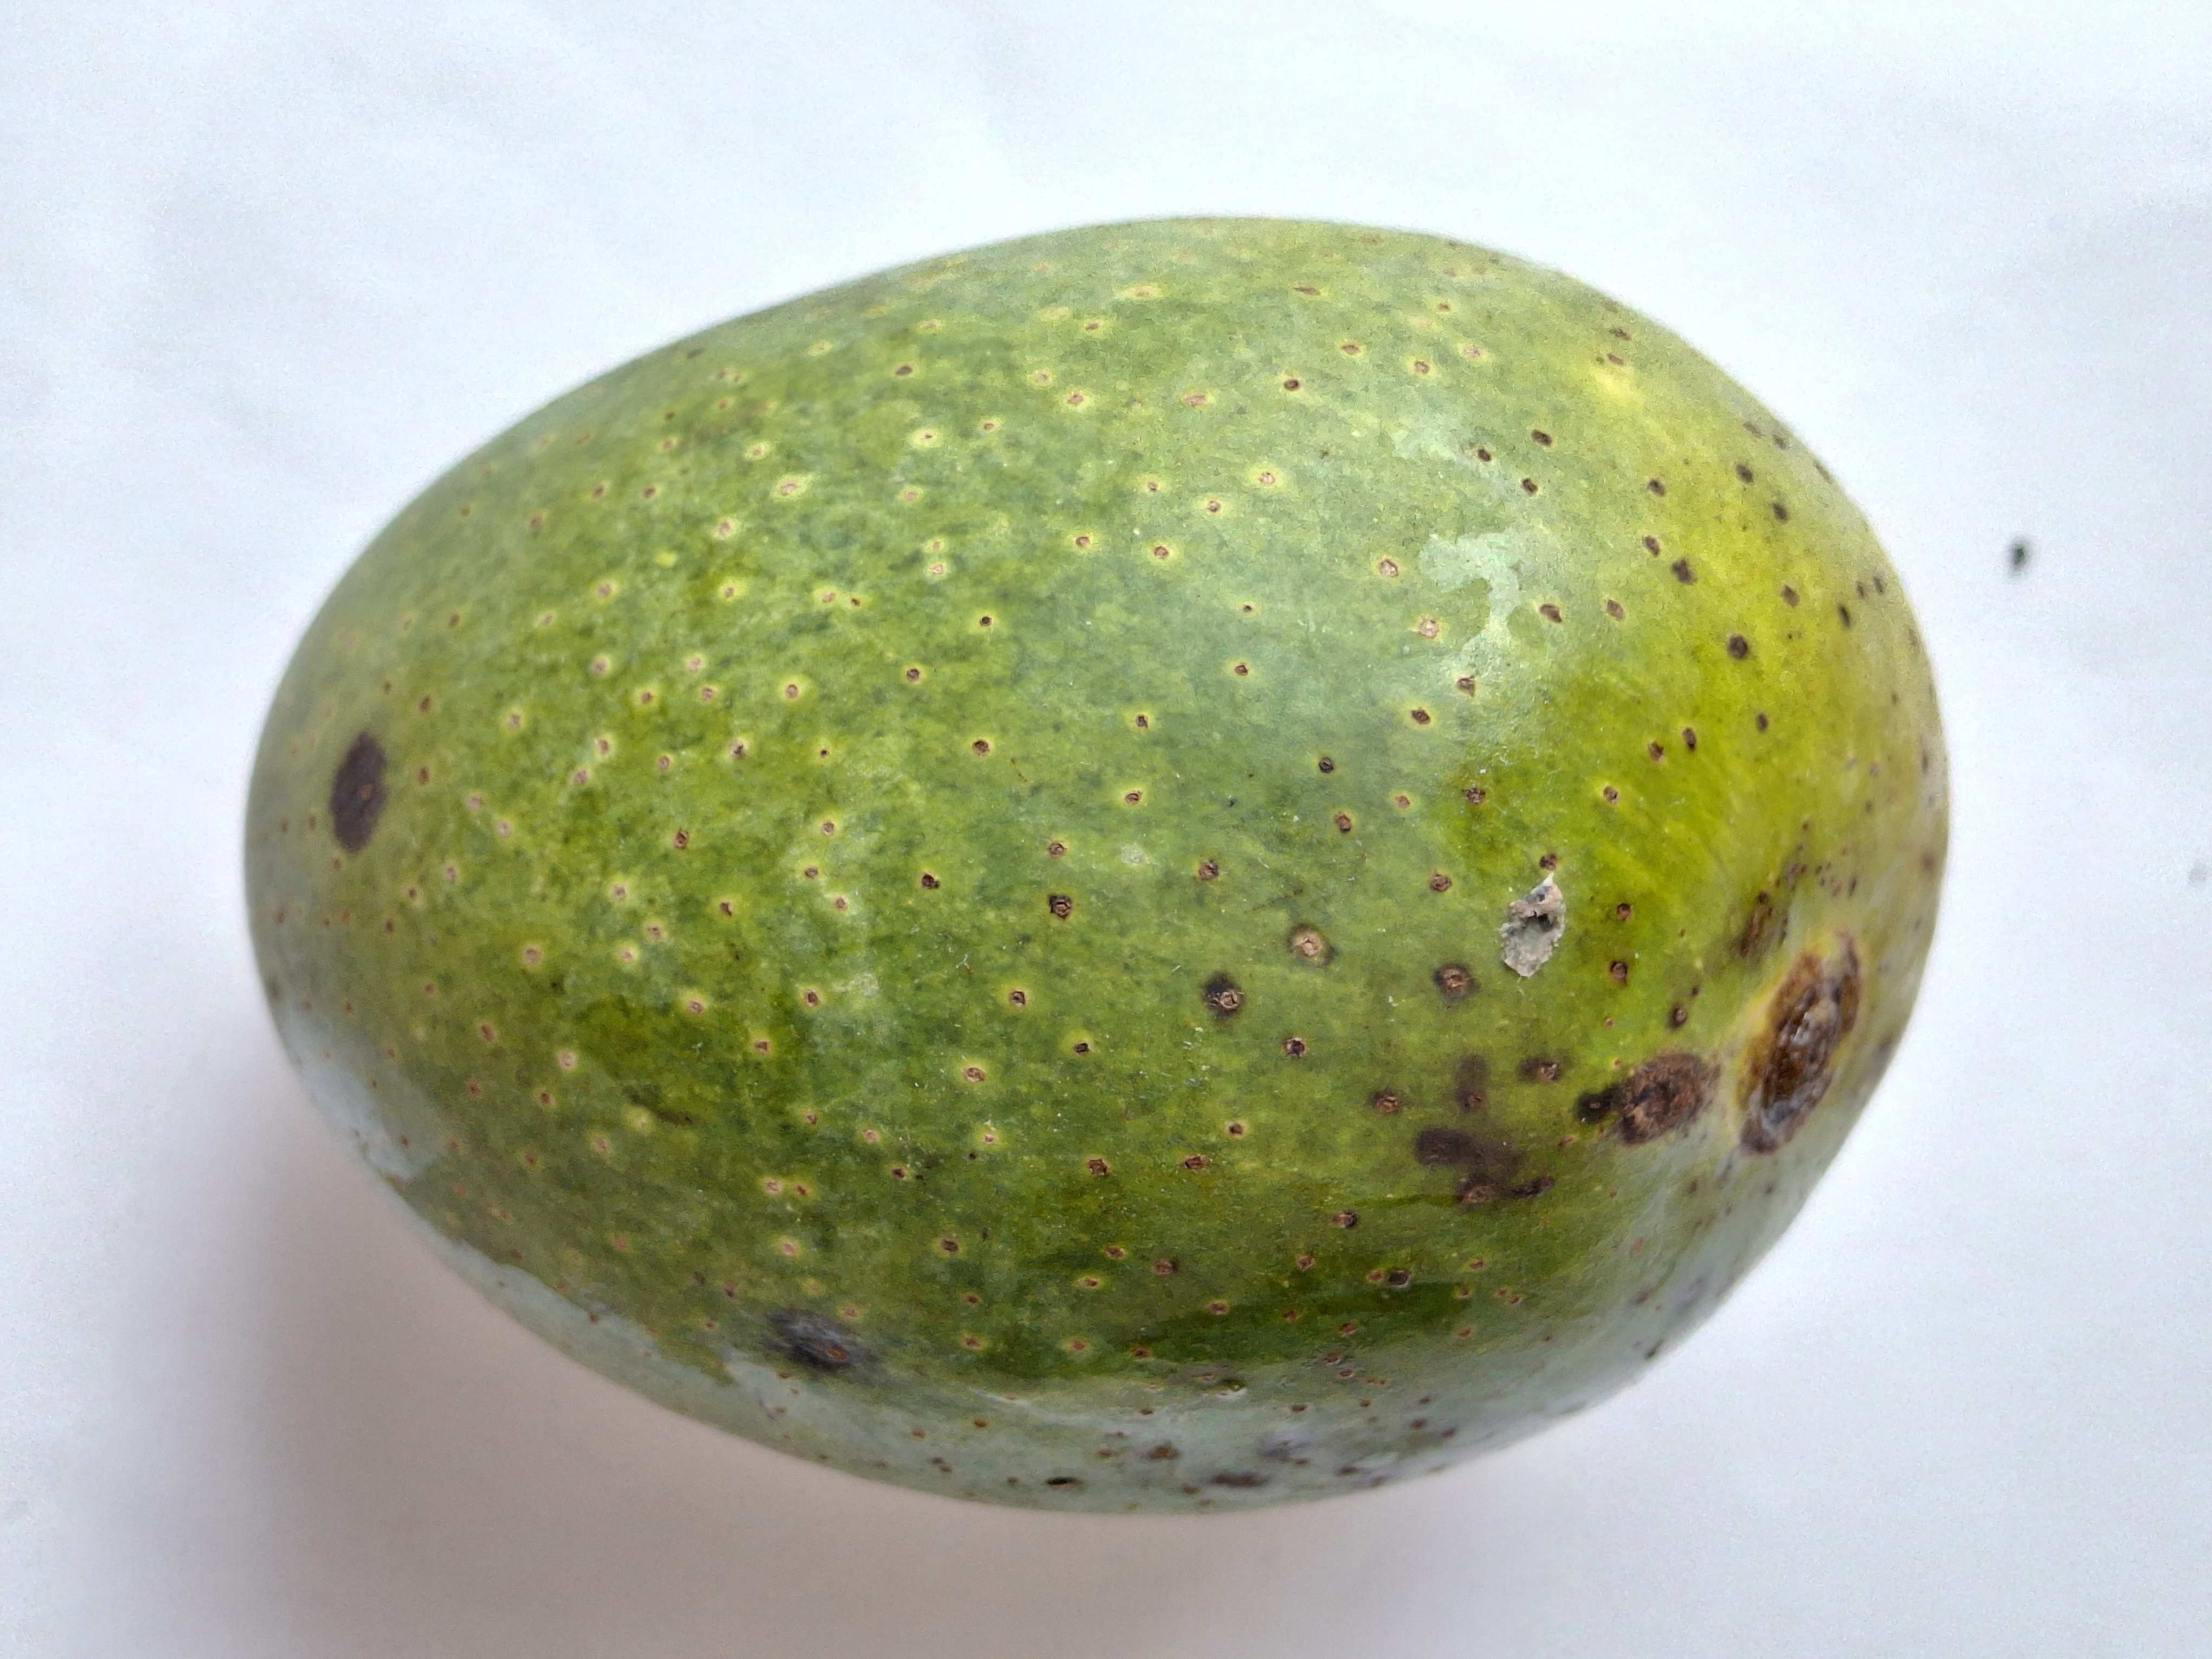
Mango variety: GopalBhog